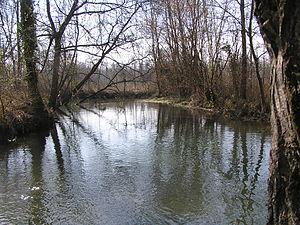
l'Antenne au Seure
Le Seure est une commune du Sud-Ouest de la France située dans le département de la Charente-Maritime.
La Charente-Maritime est située au cœur du littoral atlantique de la France, appartenant entièrement au Bassin aquitain dont le département forme l'extrémité septentrionale.